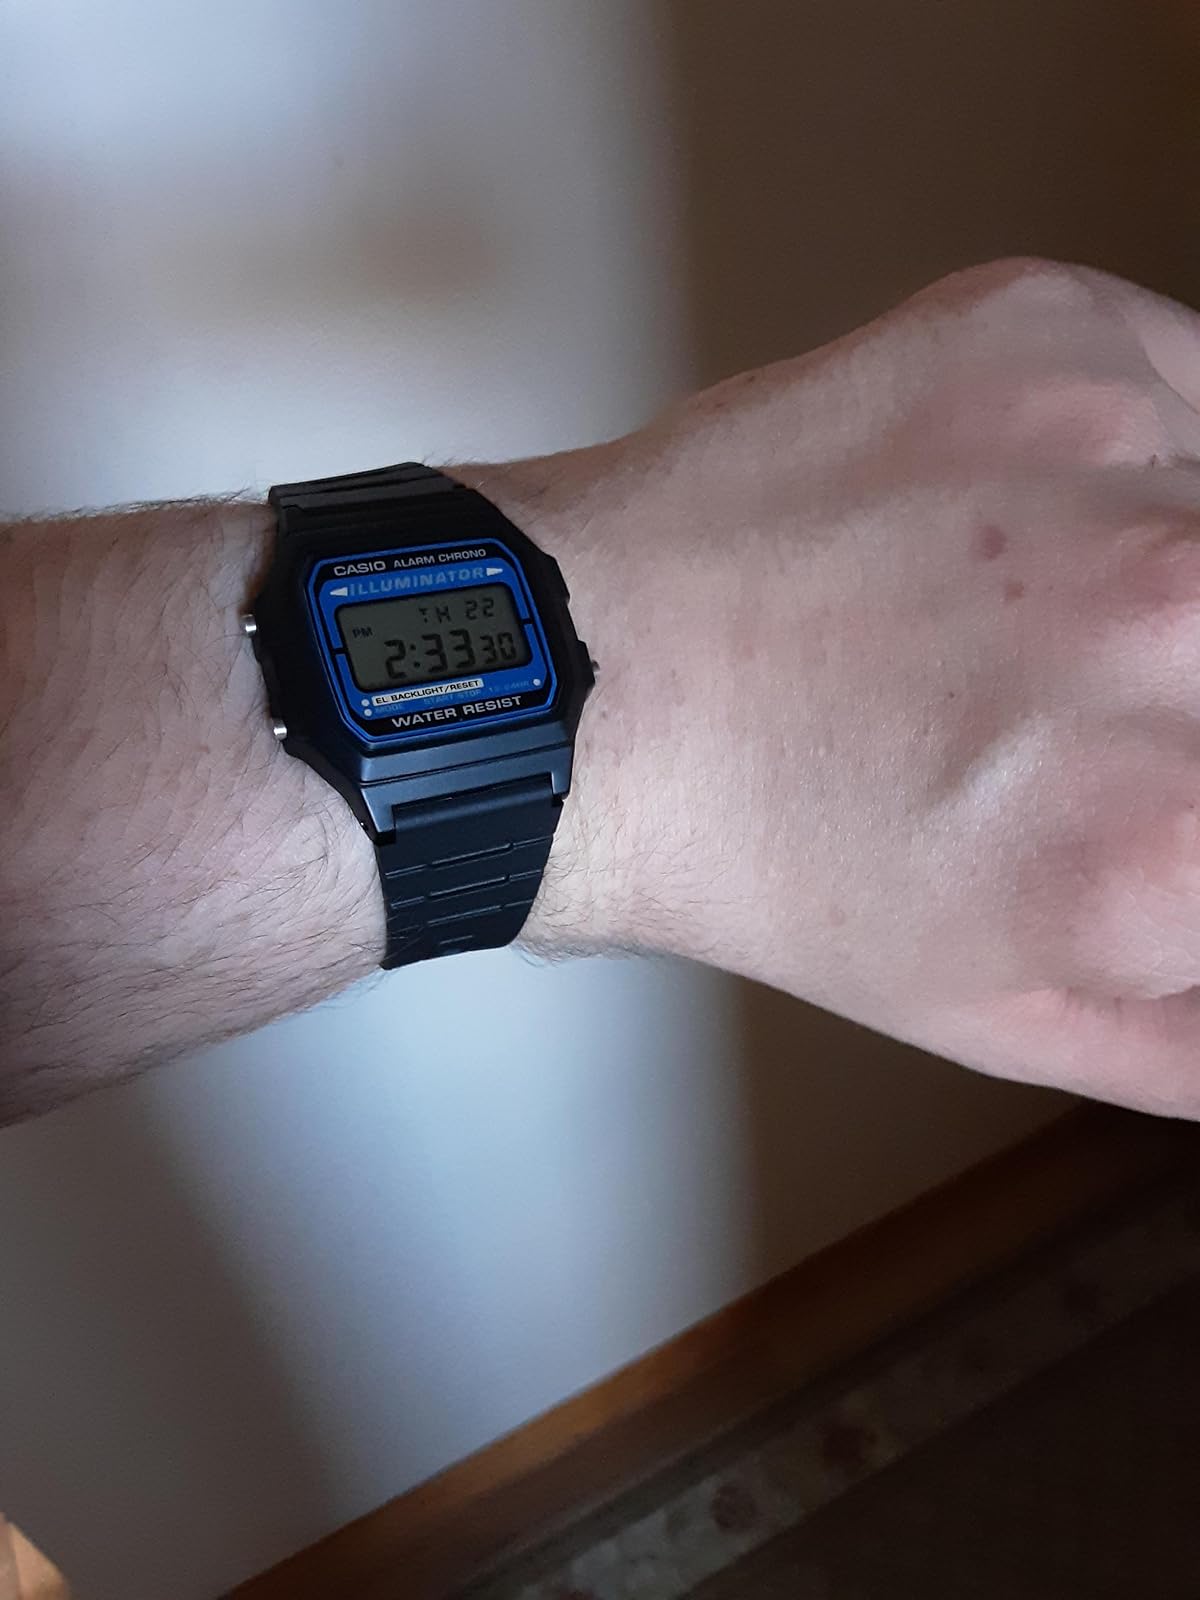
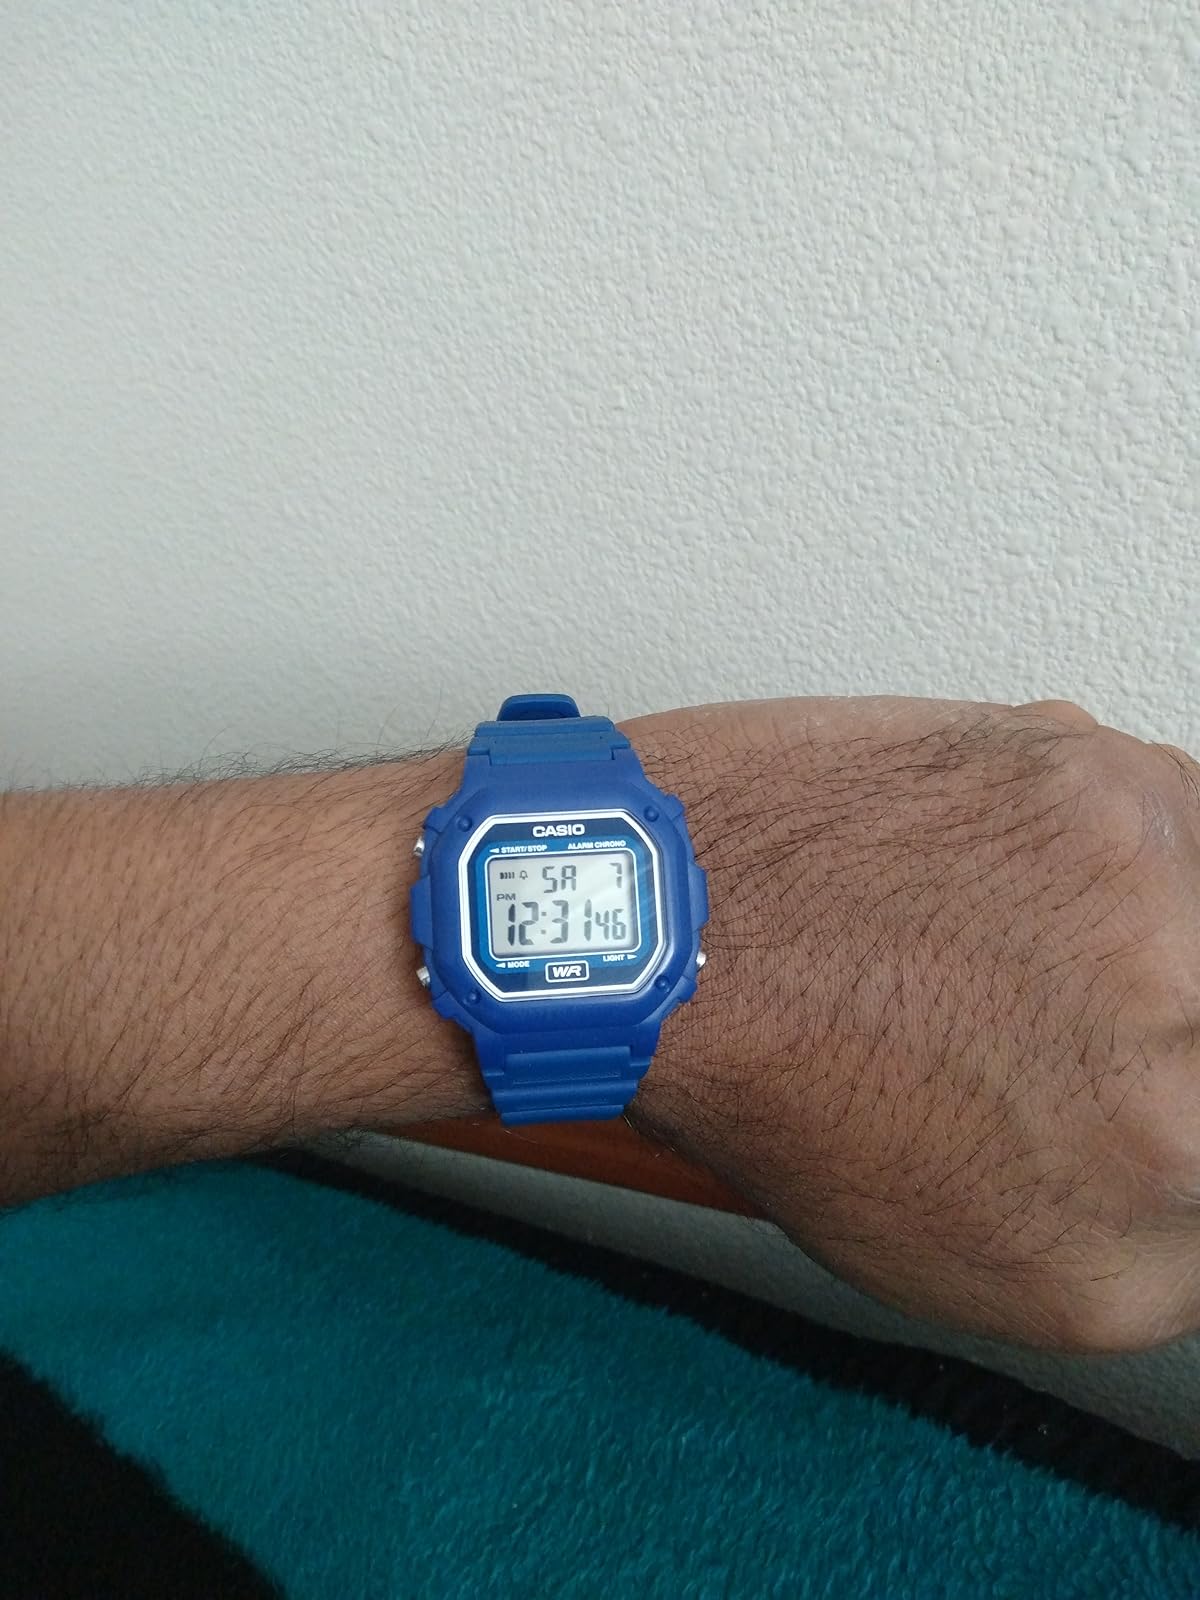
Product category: accessories_watch
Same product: no